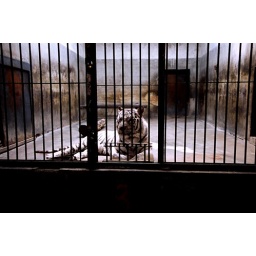
in the big cat house with a white tiger